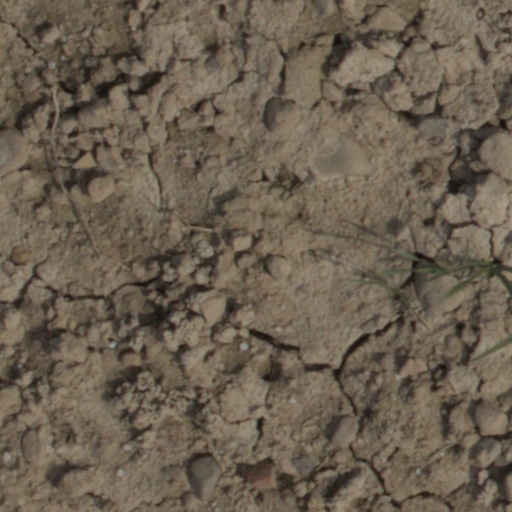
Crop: wheat